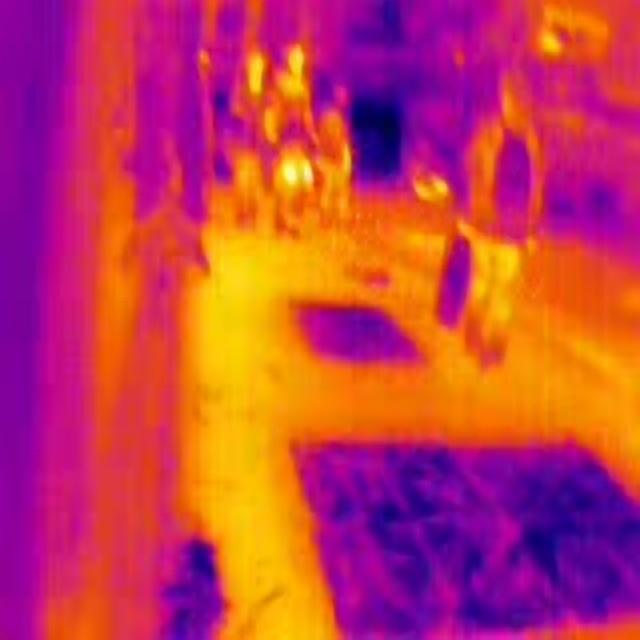
Detected objects:
label: person
label: person
label: person
label: person